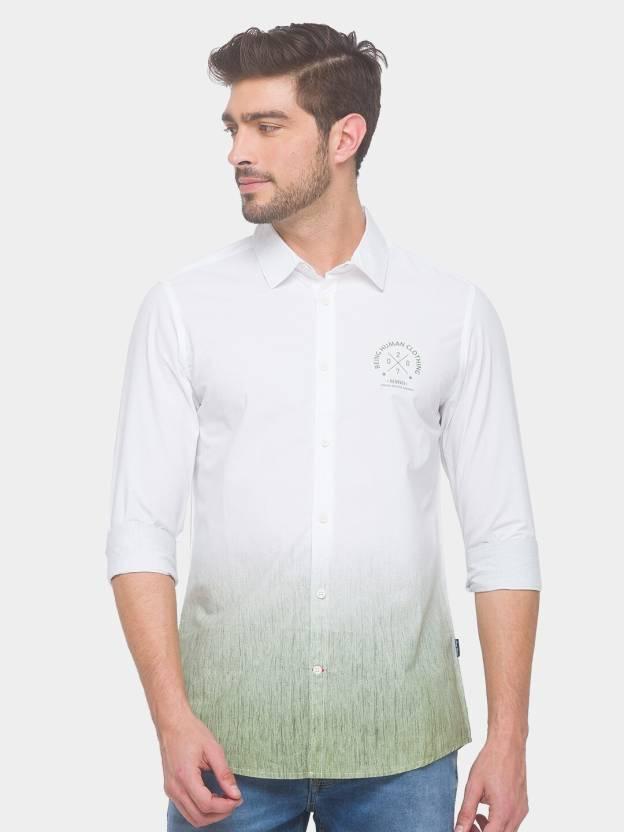
Green Solid Men Slim Fit Solid Casual Shirt